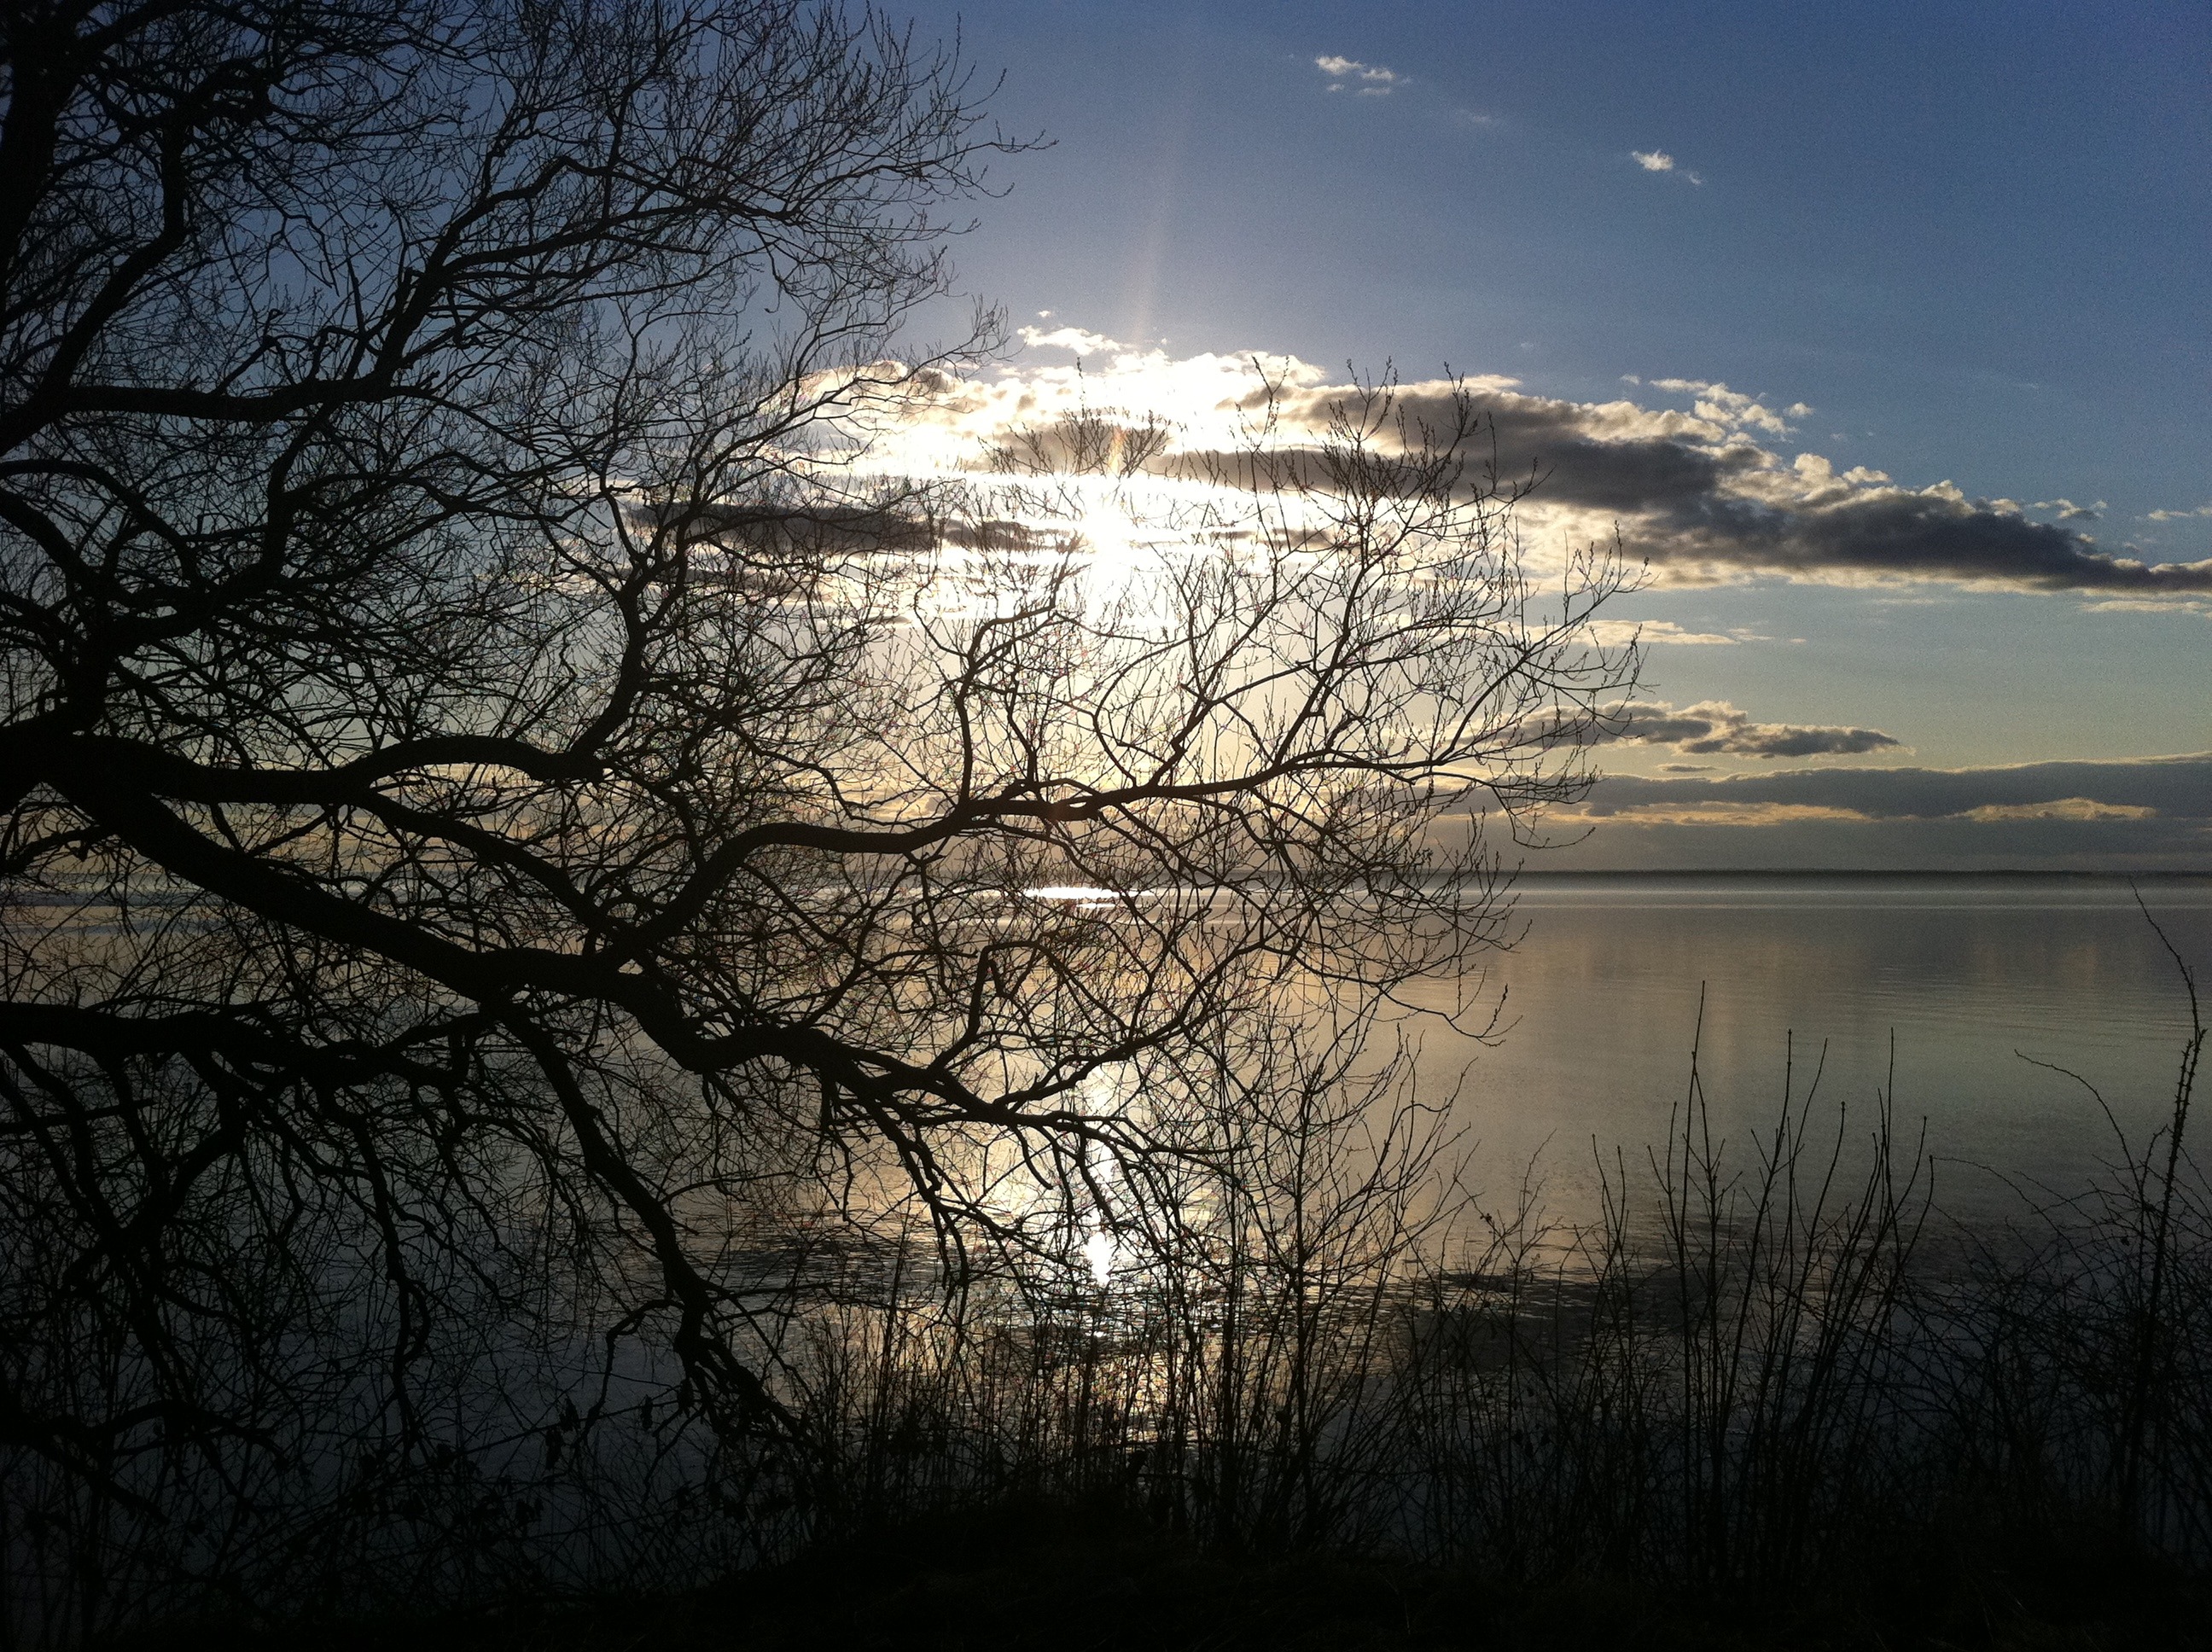
tree, water, nature, branch, winter, light, cloud, plant, sky, sun, sunrise, sunset, mist, sunlight, morning, lake, dawn, atmosphere, dusk, evening, reflection, darkness, himmel, atmospheric phenomenon, woody plant, v ttern, gr nna